Brian Griffin

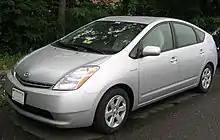
A Toyota Prius, similar to the one Brian drives

Brian is a white-furred anthropomorphic dog. He can talk, generally walks on his hind legs (using his front legs as arms), has opposable thumbs, drives a second-generation Toyota Prius (with the license plate "BRI-DOG"), and is often portrayed as the only sane person in his family. He is the pet dog of the Griffin family, and in keeping with the series's treatment of anthropomorphic characters, Brian's human attributes receive little acknowledgment and no explanation; he is largely treated as a human character. Brian is the best friend of both Peter and Stewie, and many of the series' sub-plots center around the latter pairing. They are occasionally at the center of the plot, like in the "Road to..." episodes. Brian and Stewie have a love–hate relationship in which they constantly argue and humiliate each other, and yet are irreplaceable in each other's lives. In the episode "Brian and Stewie", they admit that they love each other as friends and give each other's lives purpose. Despite having many human traits, he clearly acts like a dog many times.